Ma'ruf Amin

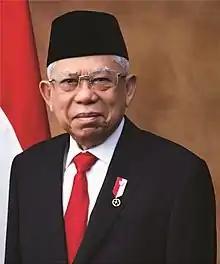
Official portrait, 2019

Ma'ruf Amin (born 11 March 1943) is an Indonesian politician, Islamic cleric, and lecturer who served as the 13th vice president of Indonesia from 2019 to 2024. Aged nearly 77 years old when inaugurated, he is the oldest Indonesian vice president to ever be sworn in.